Arizona State Route 79

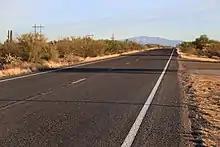
SR 79 Arizona, near Tom Mix Memorial with Mount Lemmon in distance

SR 79 begins at an intersection with State Route 77 in the unincorporated locality of Oracle Junction. From this point, it heads northwest through state owned land plentiful with Saguaro cacti on either side of the highway. The southern portion of SR 79 from Oracle Junction to just south of Florence is designated Pinal Pioneer Parkway, a scenic road of the high desert plain with views of the Santa Catalina and Tortilla Mountains. This stretch of road was so designated by the Arizona State Highway Department on January 10, 1961. The first 40 miles of SR 79 is mostly uninhabited wilderness, with only a handful of small ranching communities siding the highway on occasion. Around north of SR 77, SR 79 crosses Olsen Wash and passes the Cadillac Chaparral Restaurants, one of the few notable man made features on this stretch of highway. North of Foreman Wash, the terrain becomes relatively flat and fairly featureless. SR 79 from this point on becomes a straight highway with no curves or turns. north of Oracle Junction, the highway passes the Tom Mix Memorial, located on the west side of the highway. This is where popular western actor Tom Mix died after his Cord 812 convertible crashed into what is now designated the Tom Mix Wash while bridge construction was incomplete. The single-car high-speed accident led to his death after leaving the Oracle Junction Inn in 1940.